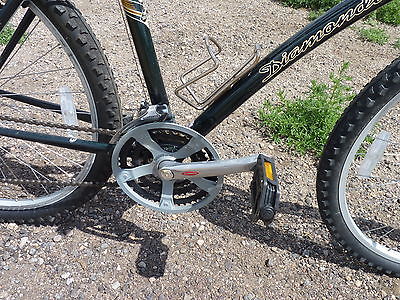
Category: bicycle